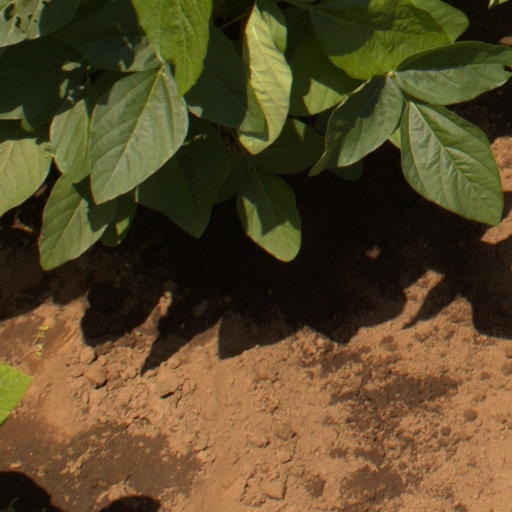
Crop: soybean